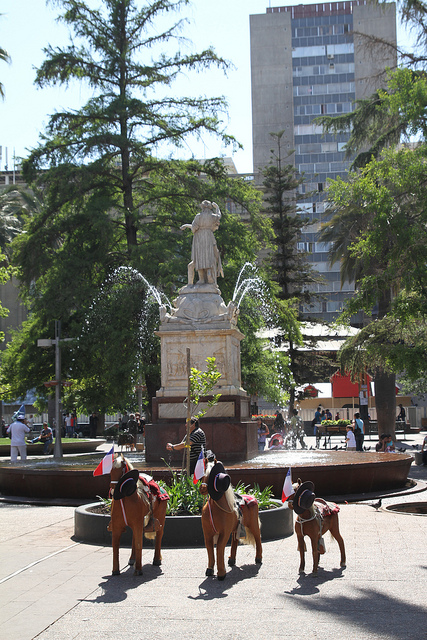
user: Given an image and a question. Answer the question in a short answer. Question: What part of the city would this be located in? Short Answer:
assistant: park